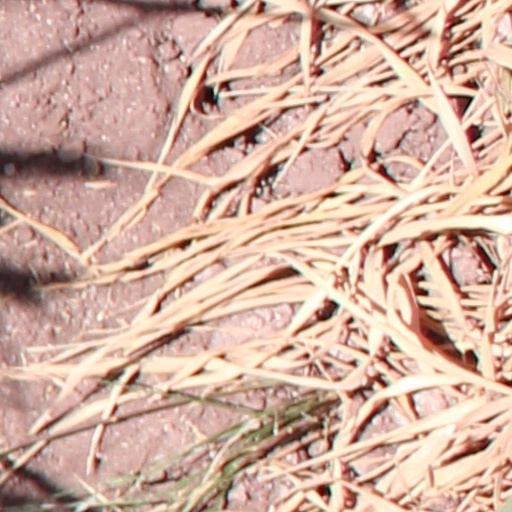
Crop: wheat